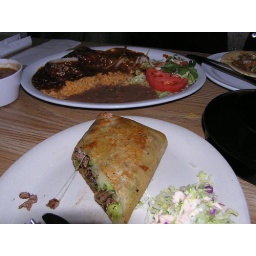
Our mexican dinner - quesadilla and chicken in a red &amp;quot;mole&amp;quot; (sauce).